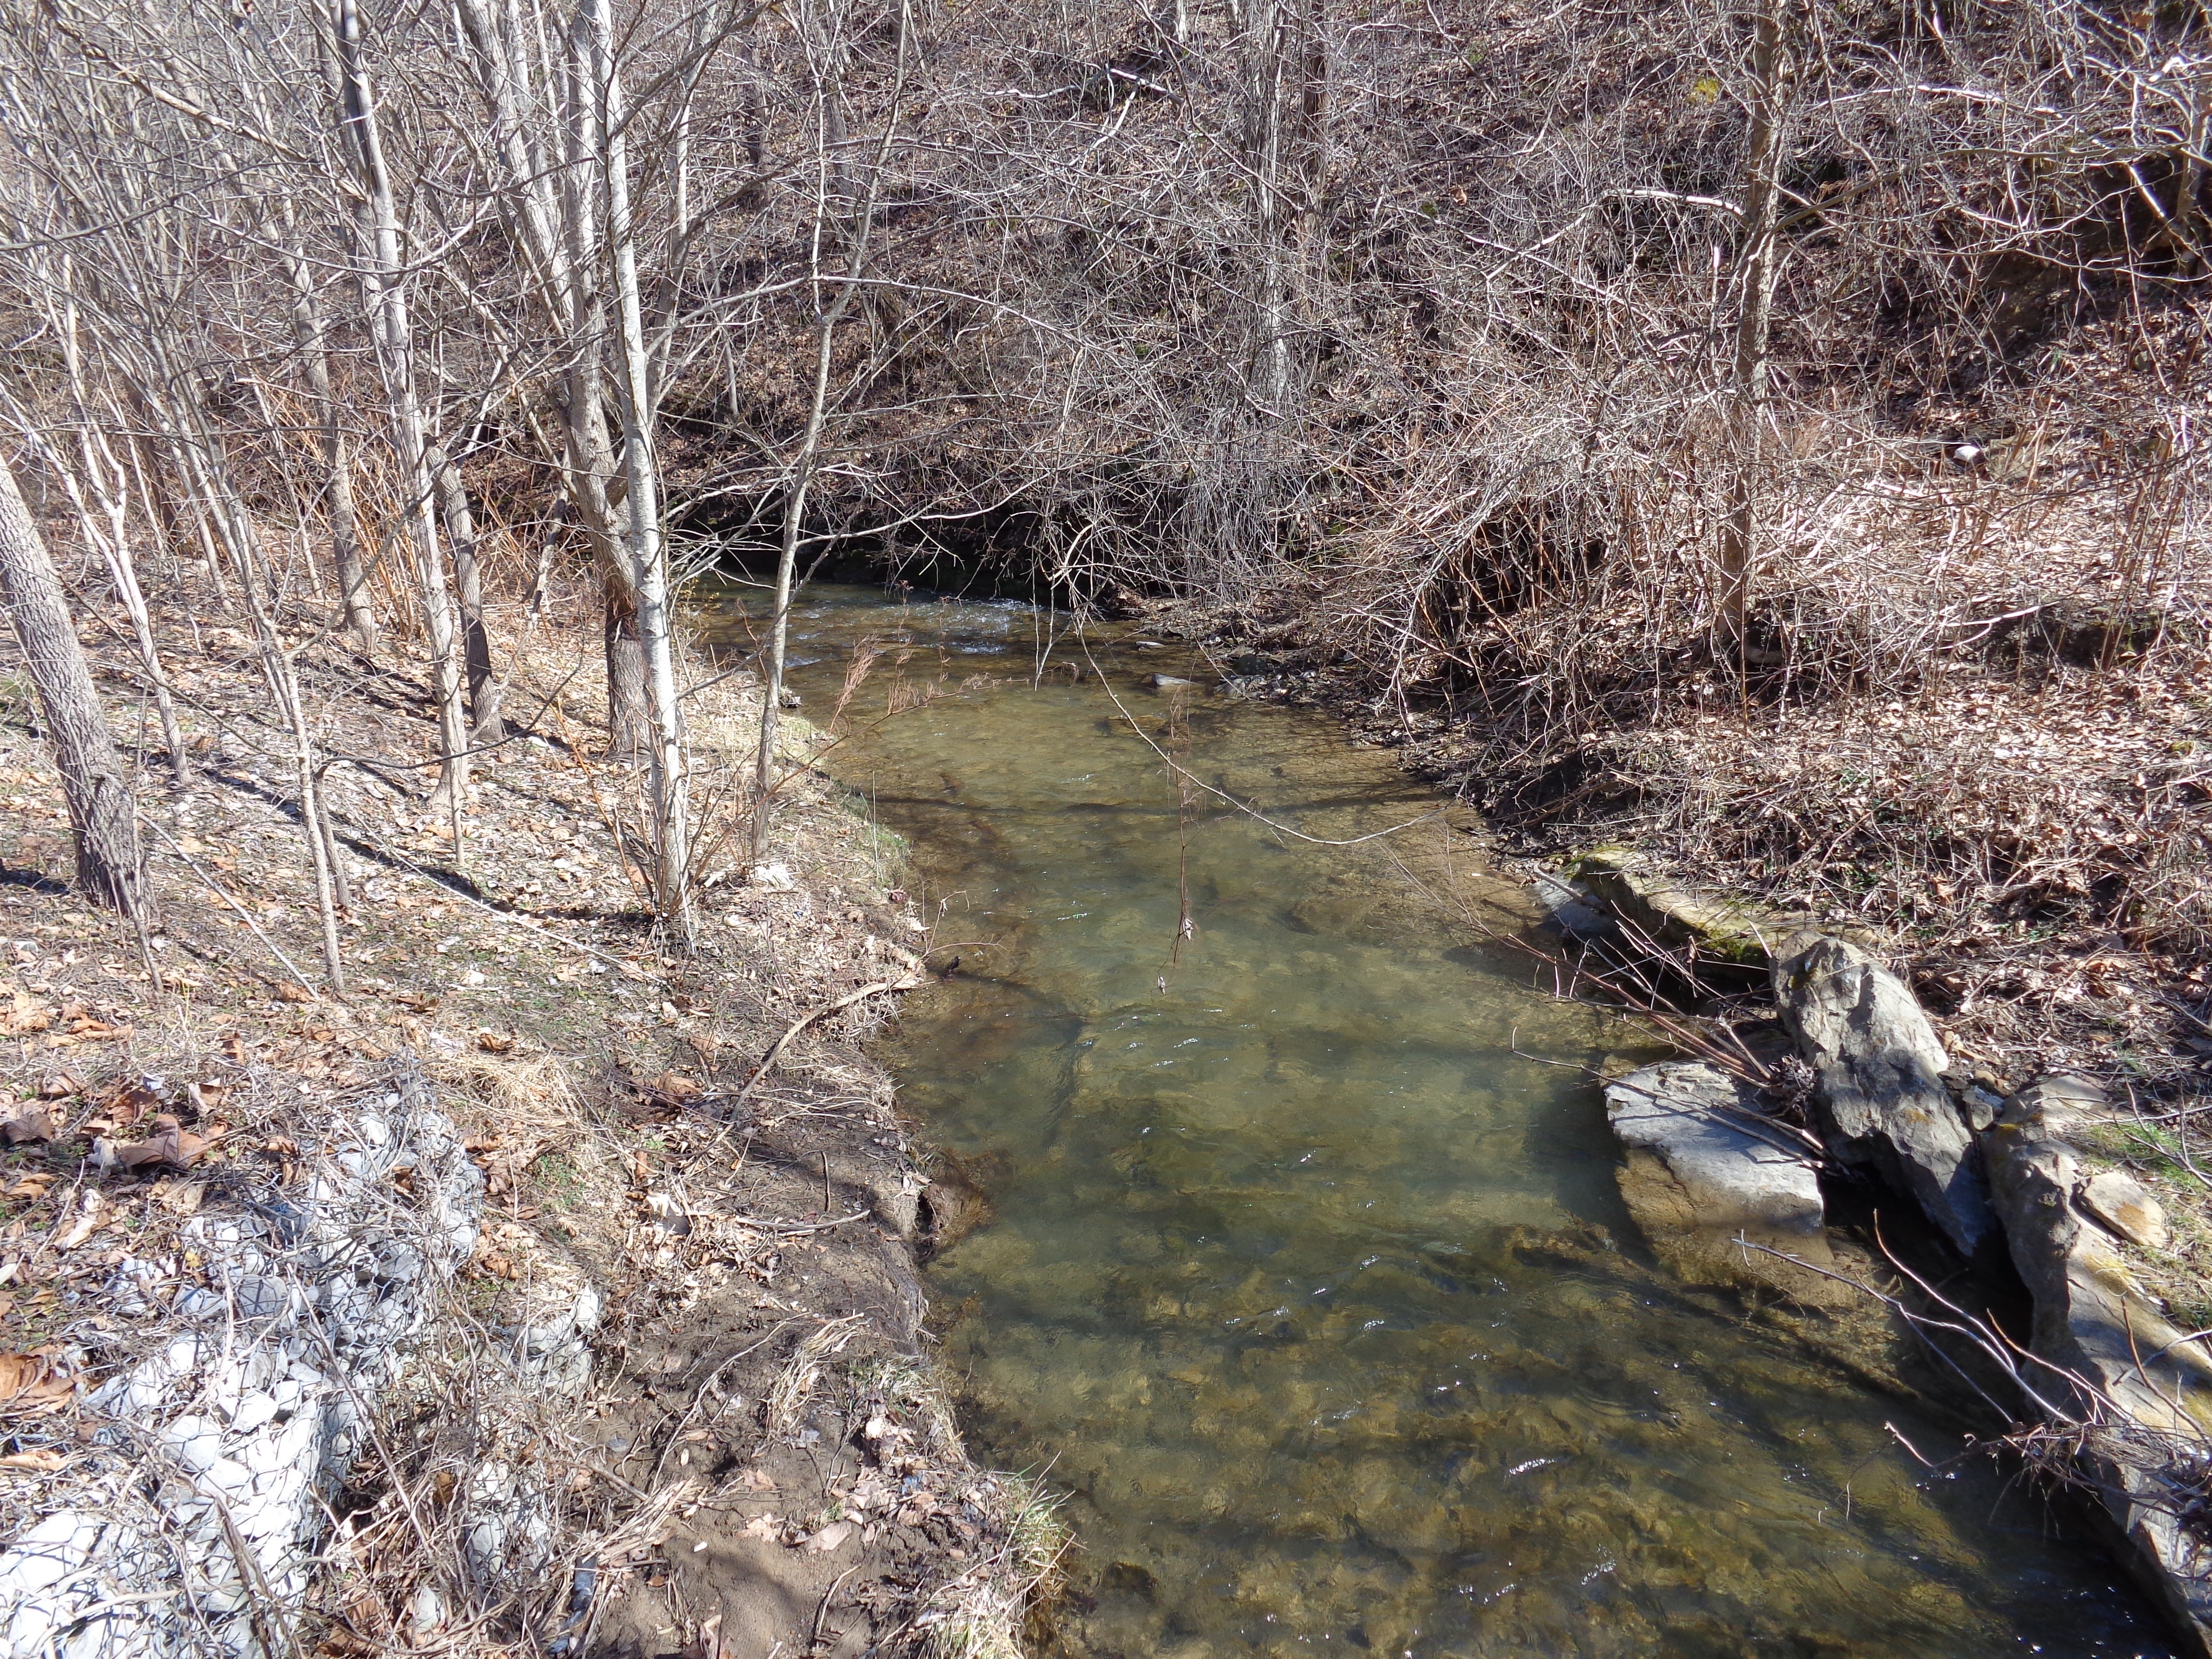
water, creek, wilderness, trail, river, pond, wildlife, stream, rapid, waterway, wetland